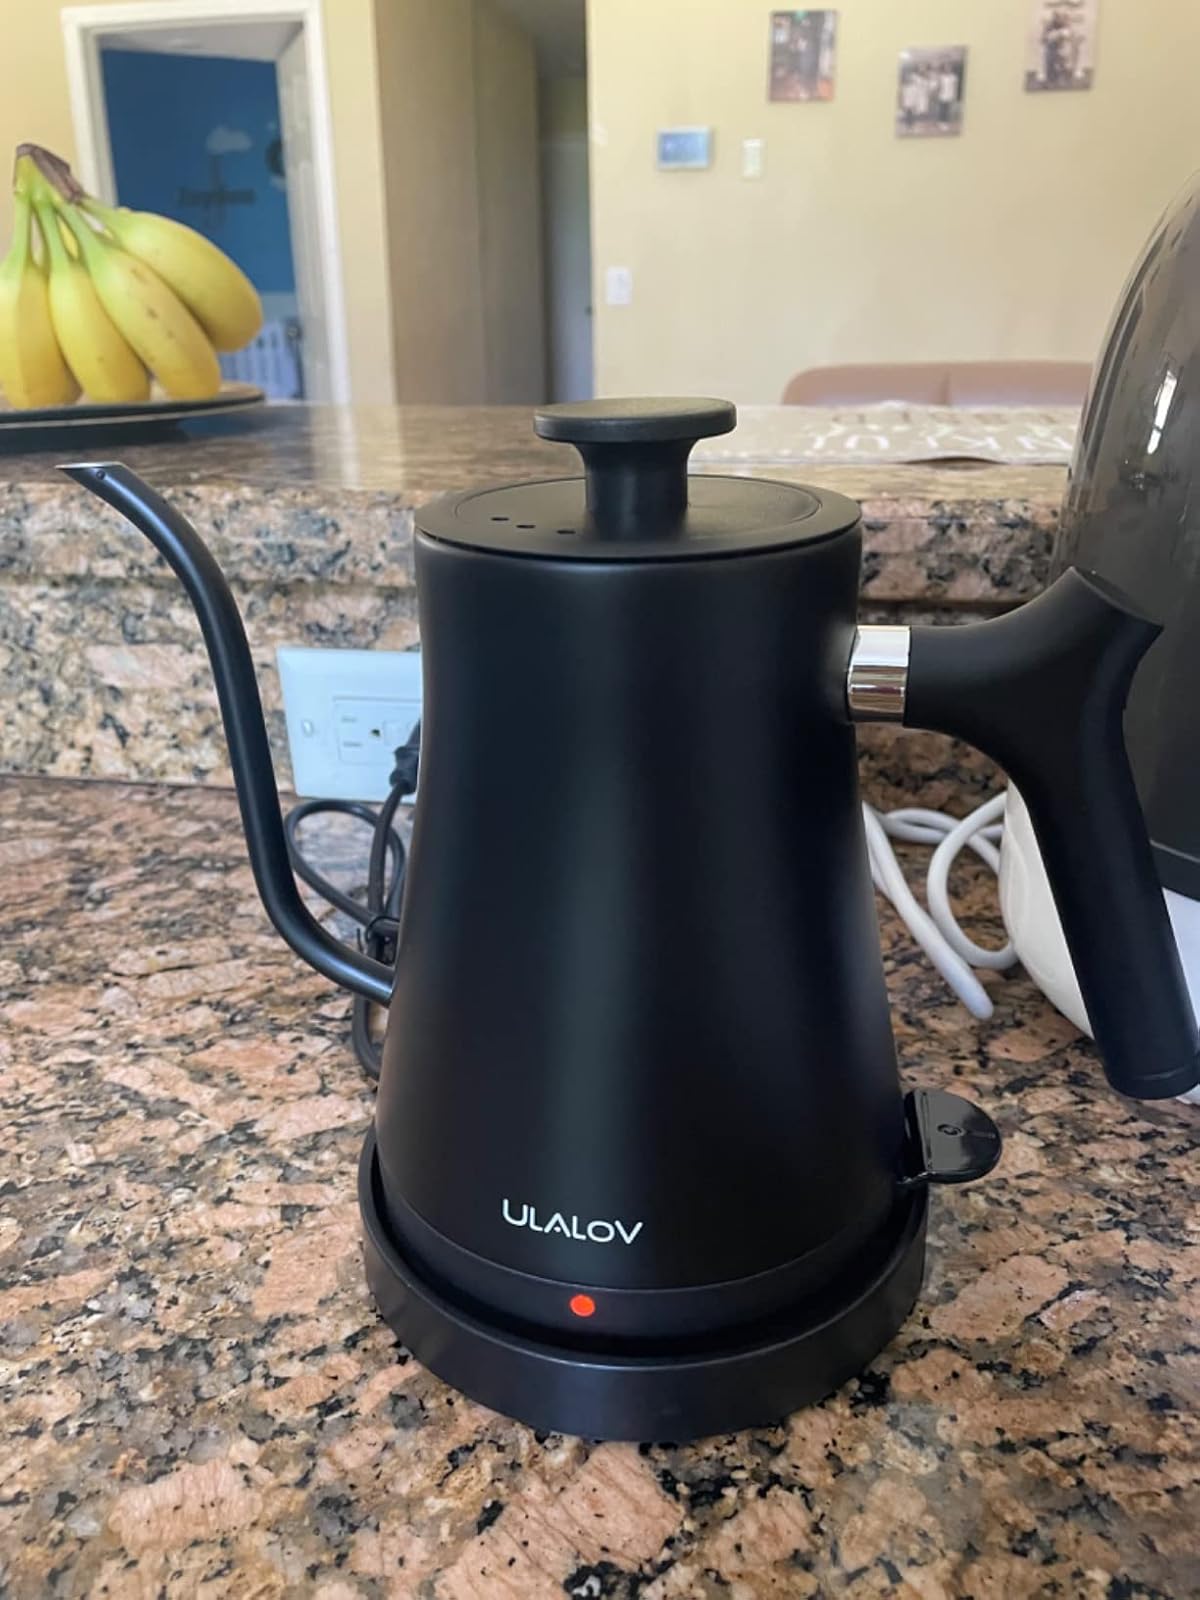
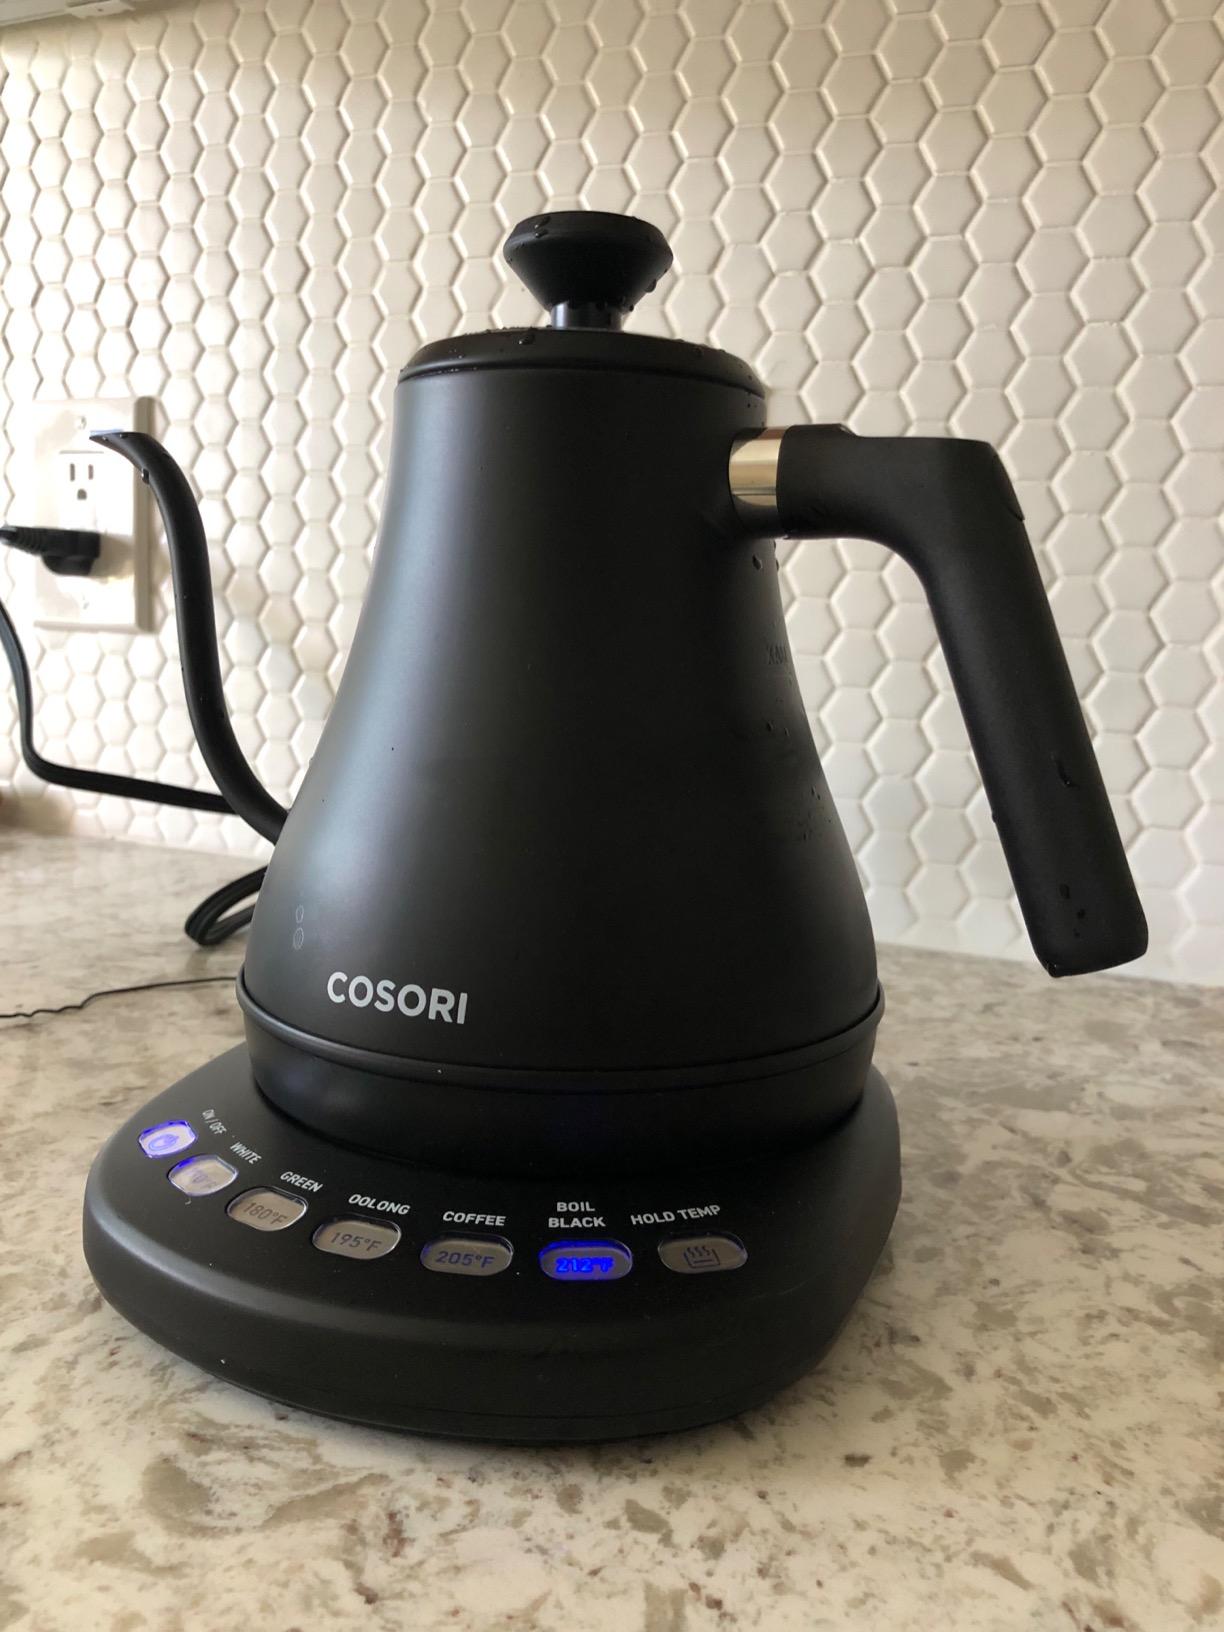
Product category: items_kettle
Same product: no